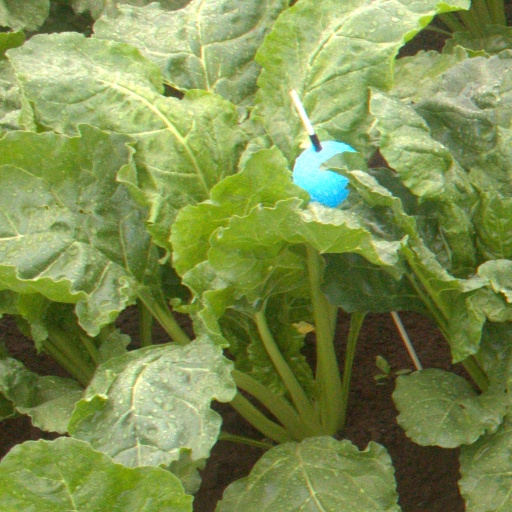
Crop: sugar beet